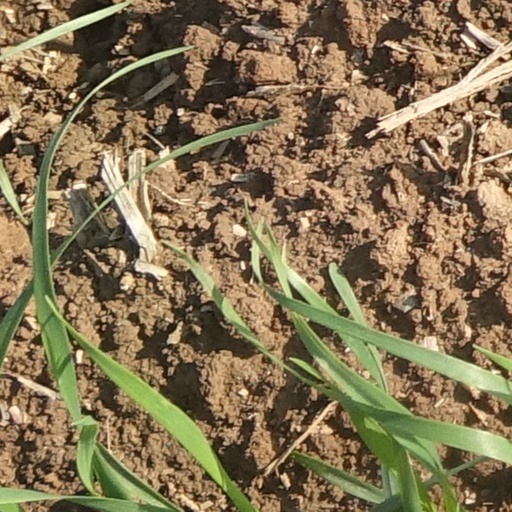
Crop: wheat